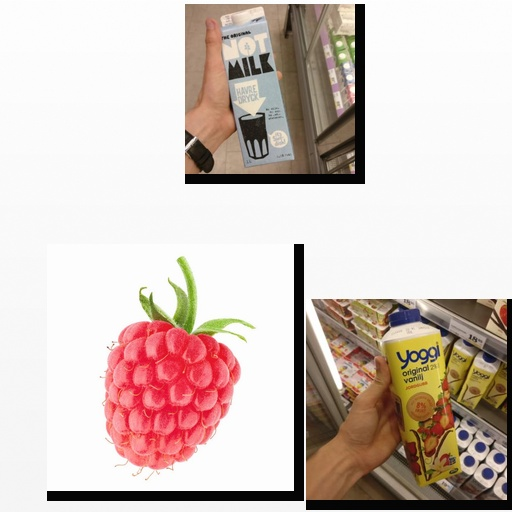
Food items: oat_milk, raspberry, strawberry_yogurt